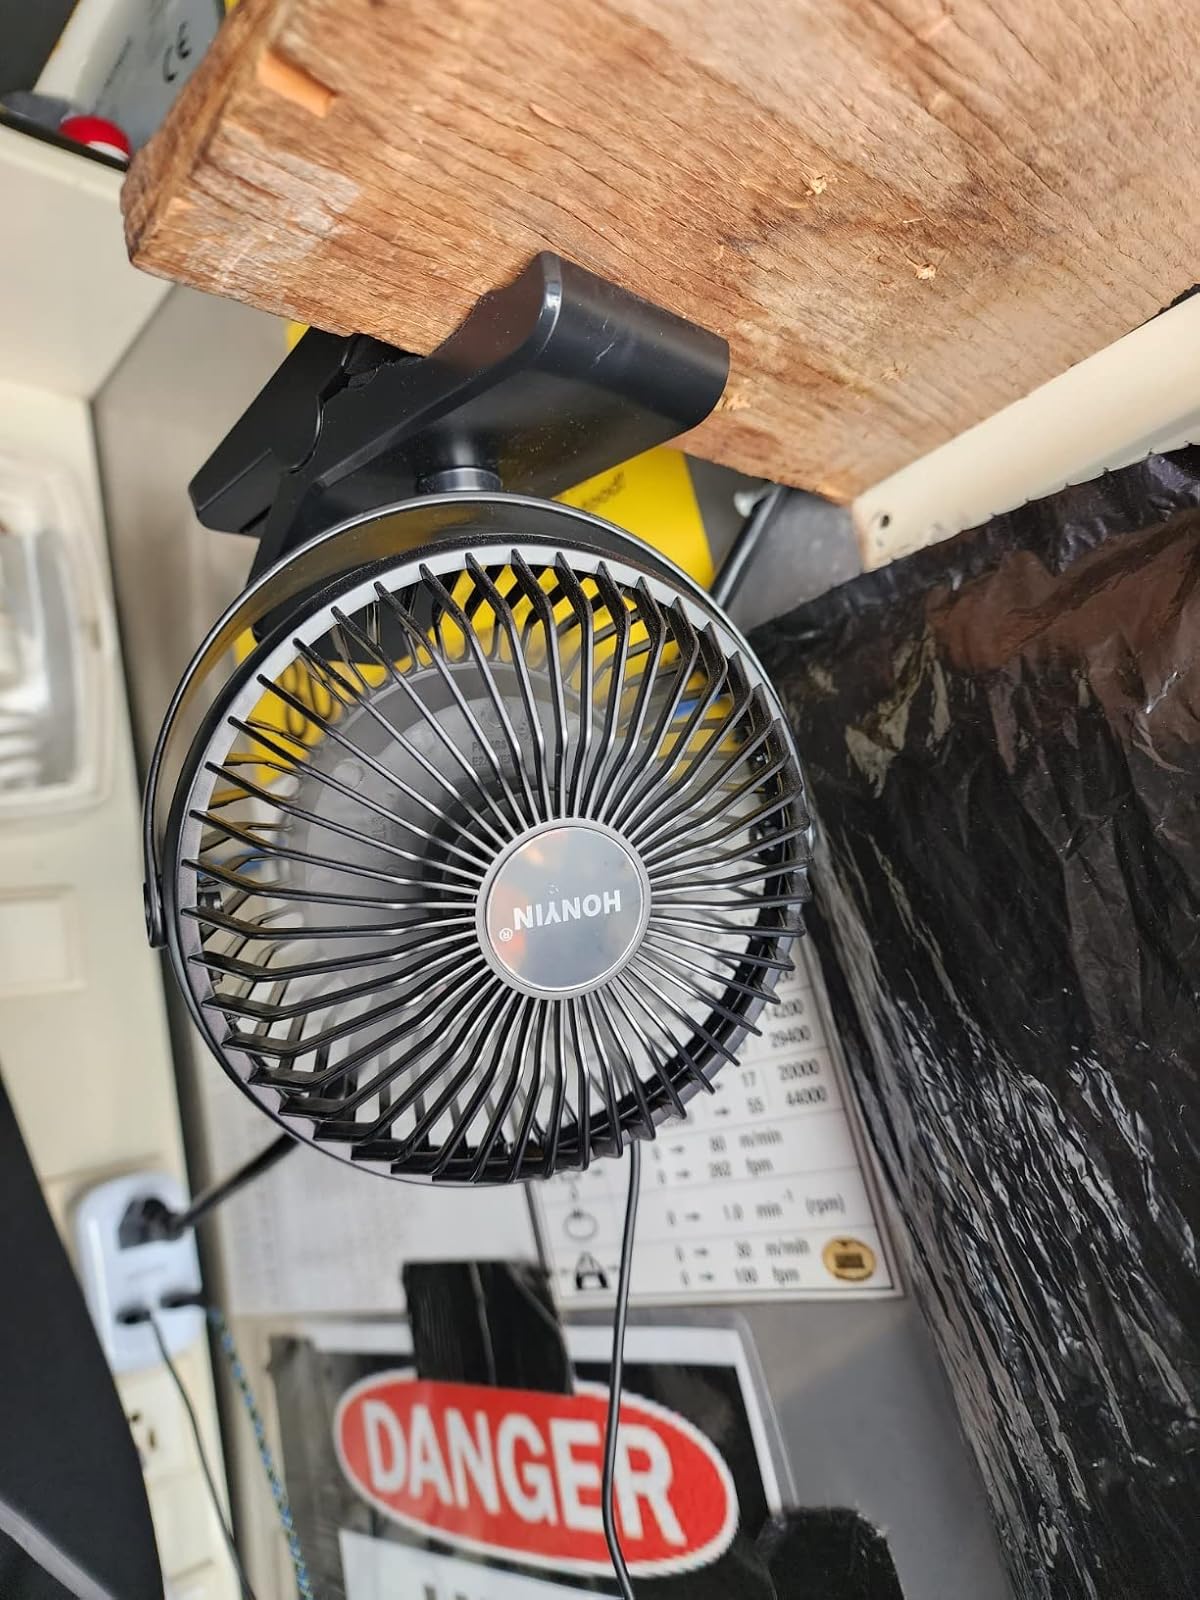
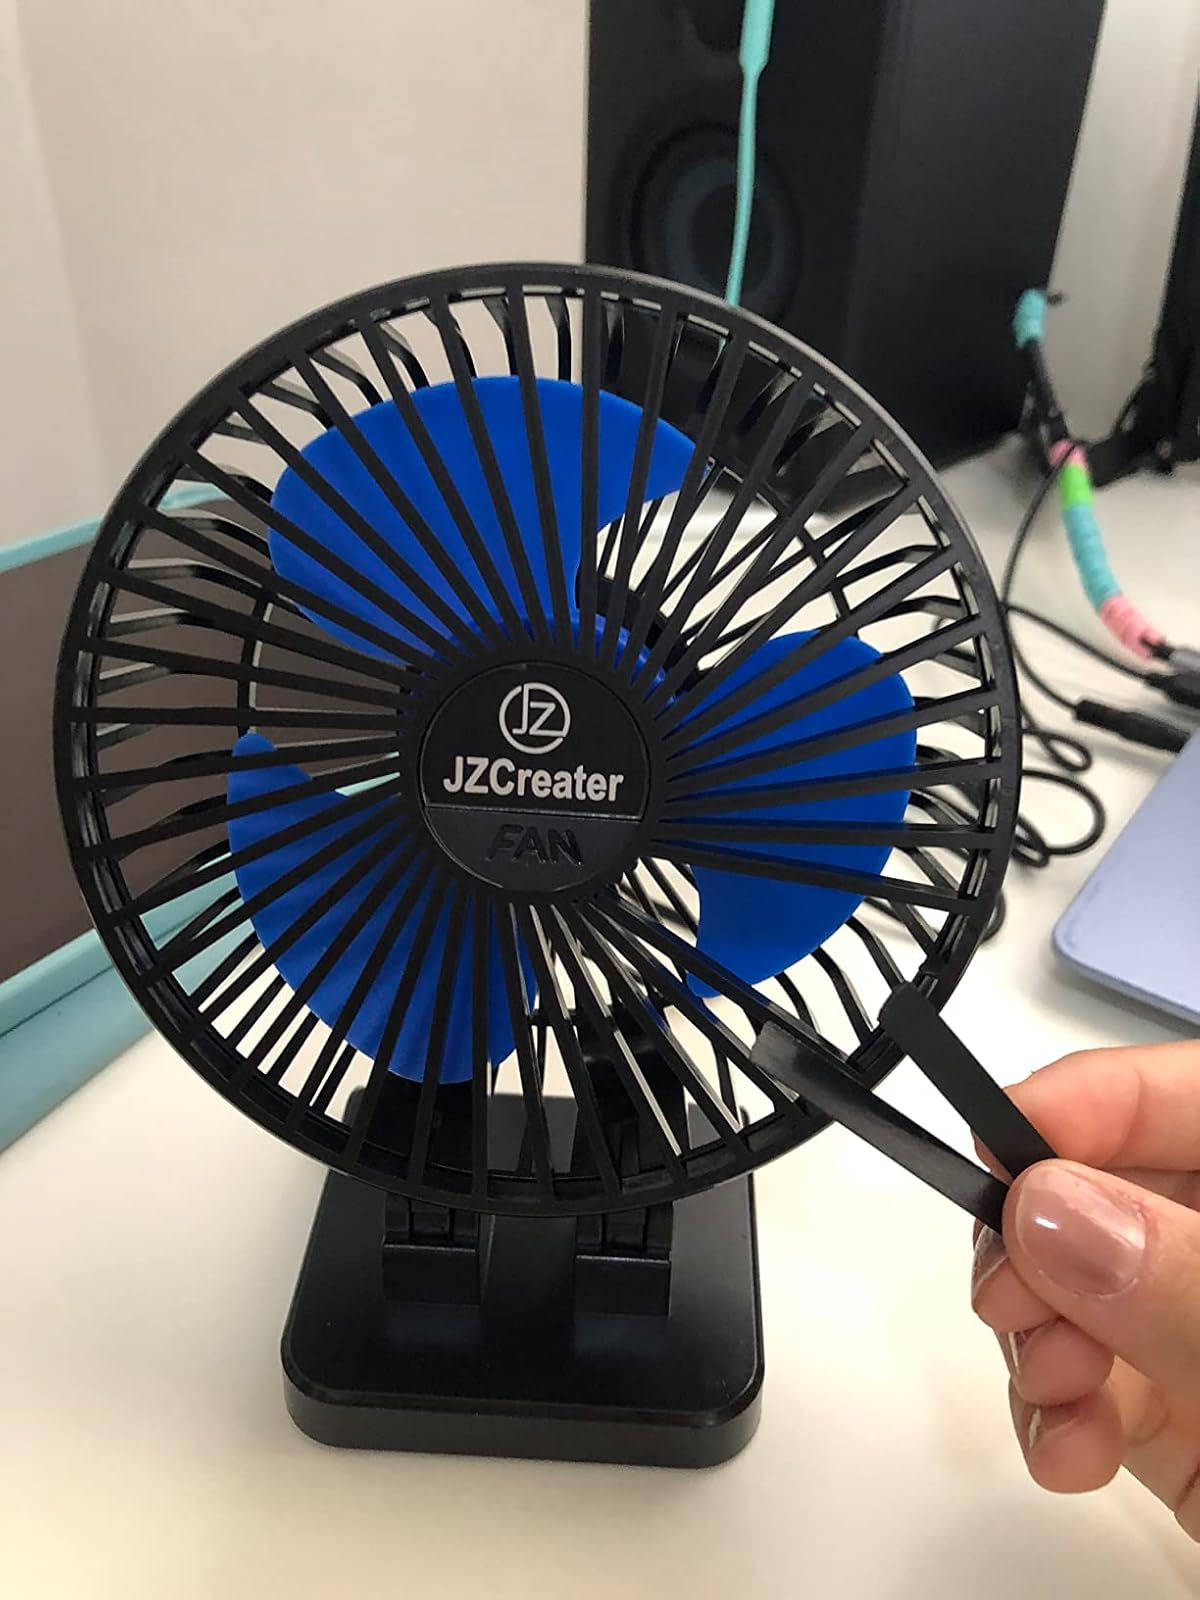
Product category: fan
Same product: no